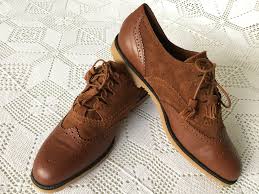
Label: Brogue